Honourable Artillery Company

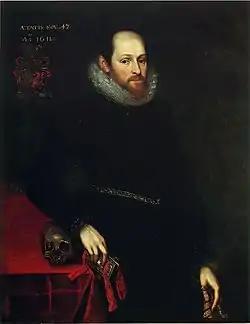
Lord Mayor of London Hugh Hamersley, Commander of the HAC 1619, 1633

The lodge was built in 1928 on land leased from the National Rifle Association at Bisley and replaced the original hut on the site. The building was funded by donations, including some in memory of the fallen of the First World War. HAC vacated the lodge in 2012 following the expiry of their lease and now affiliates to the London & Middlesex Rifle Association.